History of North America

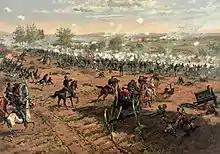
The Battle of Gettysburg is widely considered the turning point of the American Civil War

Colonization refers to large-scale population movements in which the migrants maintain strong links with their or their ancestors' former country, gaining significant advantages over other inhabitants of the territory by such links. When colonization takes place under the protection of clearly colonial political structures, it may most handily be called "settler colonialism". This often involves the settlers' entirely dispossessing earlier inhabitants, or instituting legal and other structures which systematically disadvantage them.